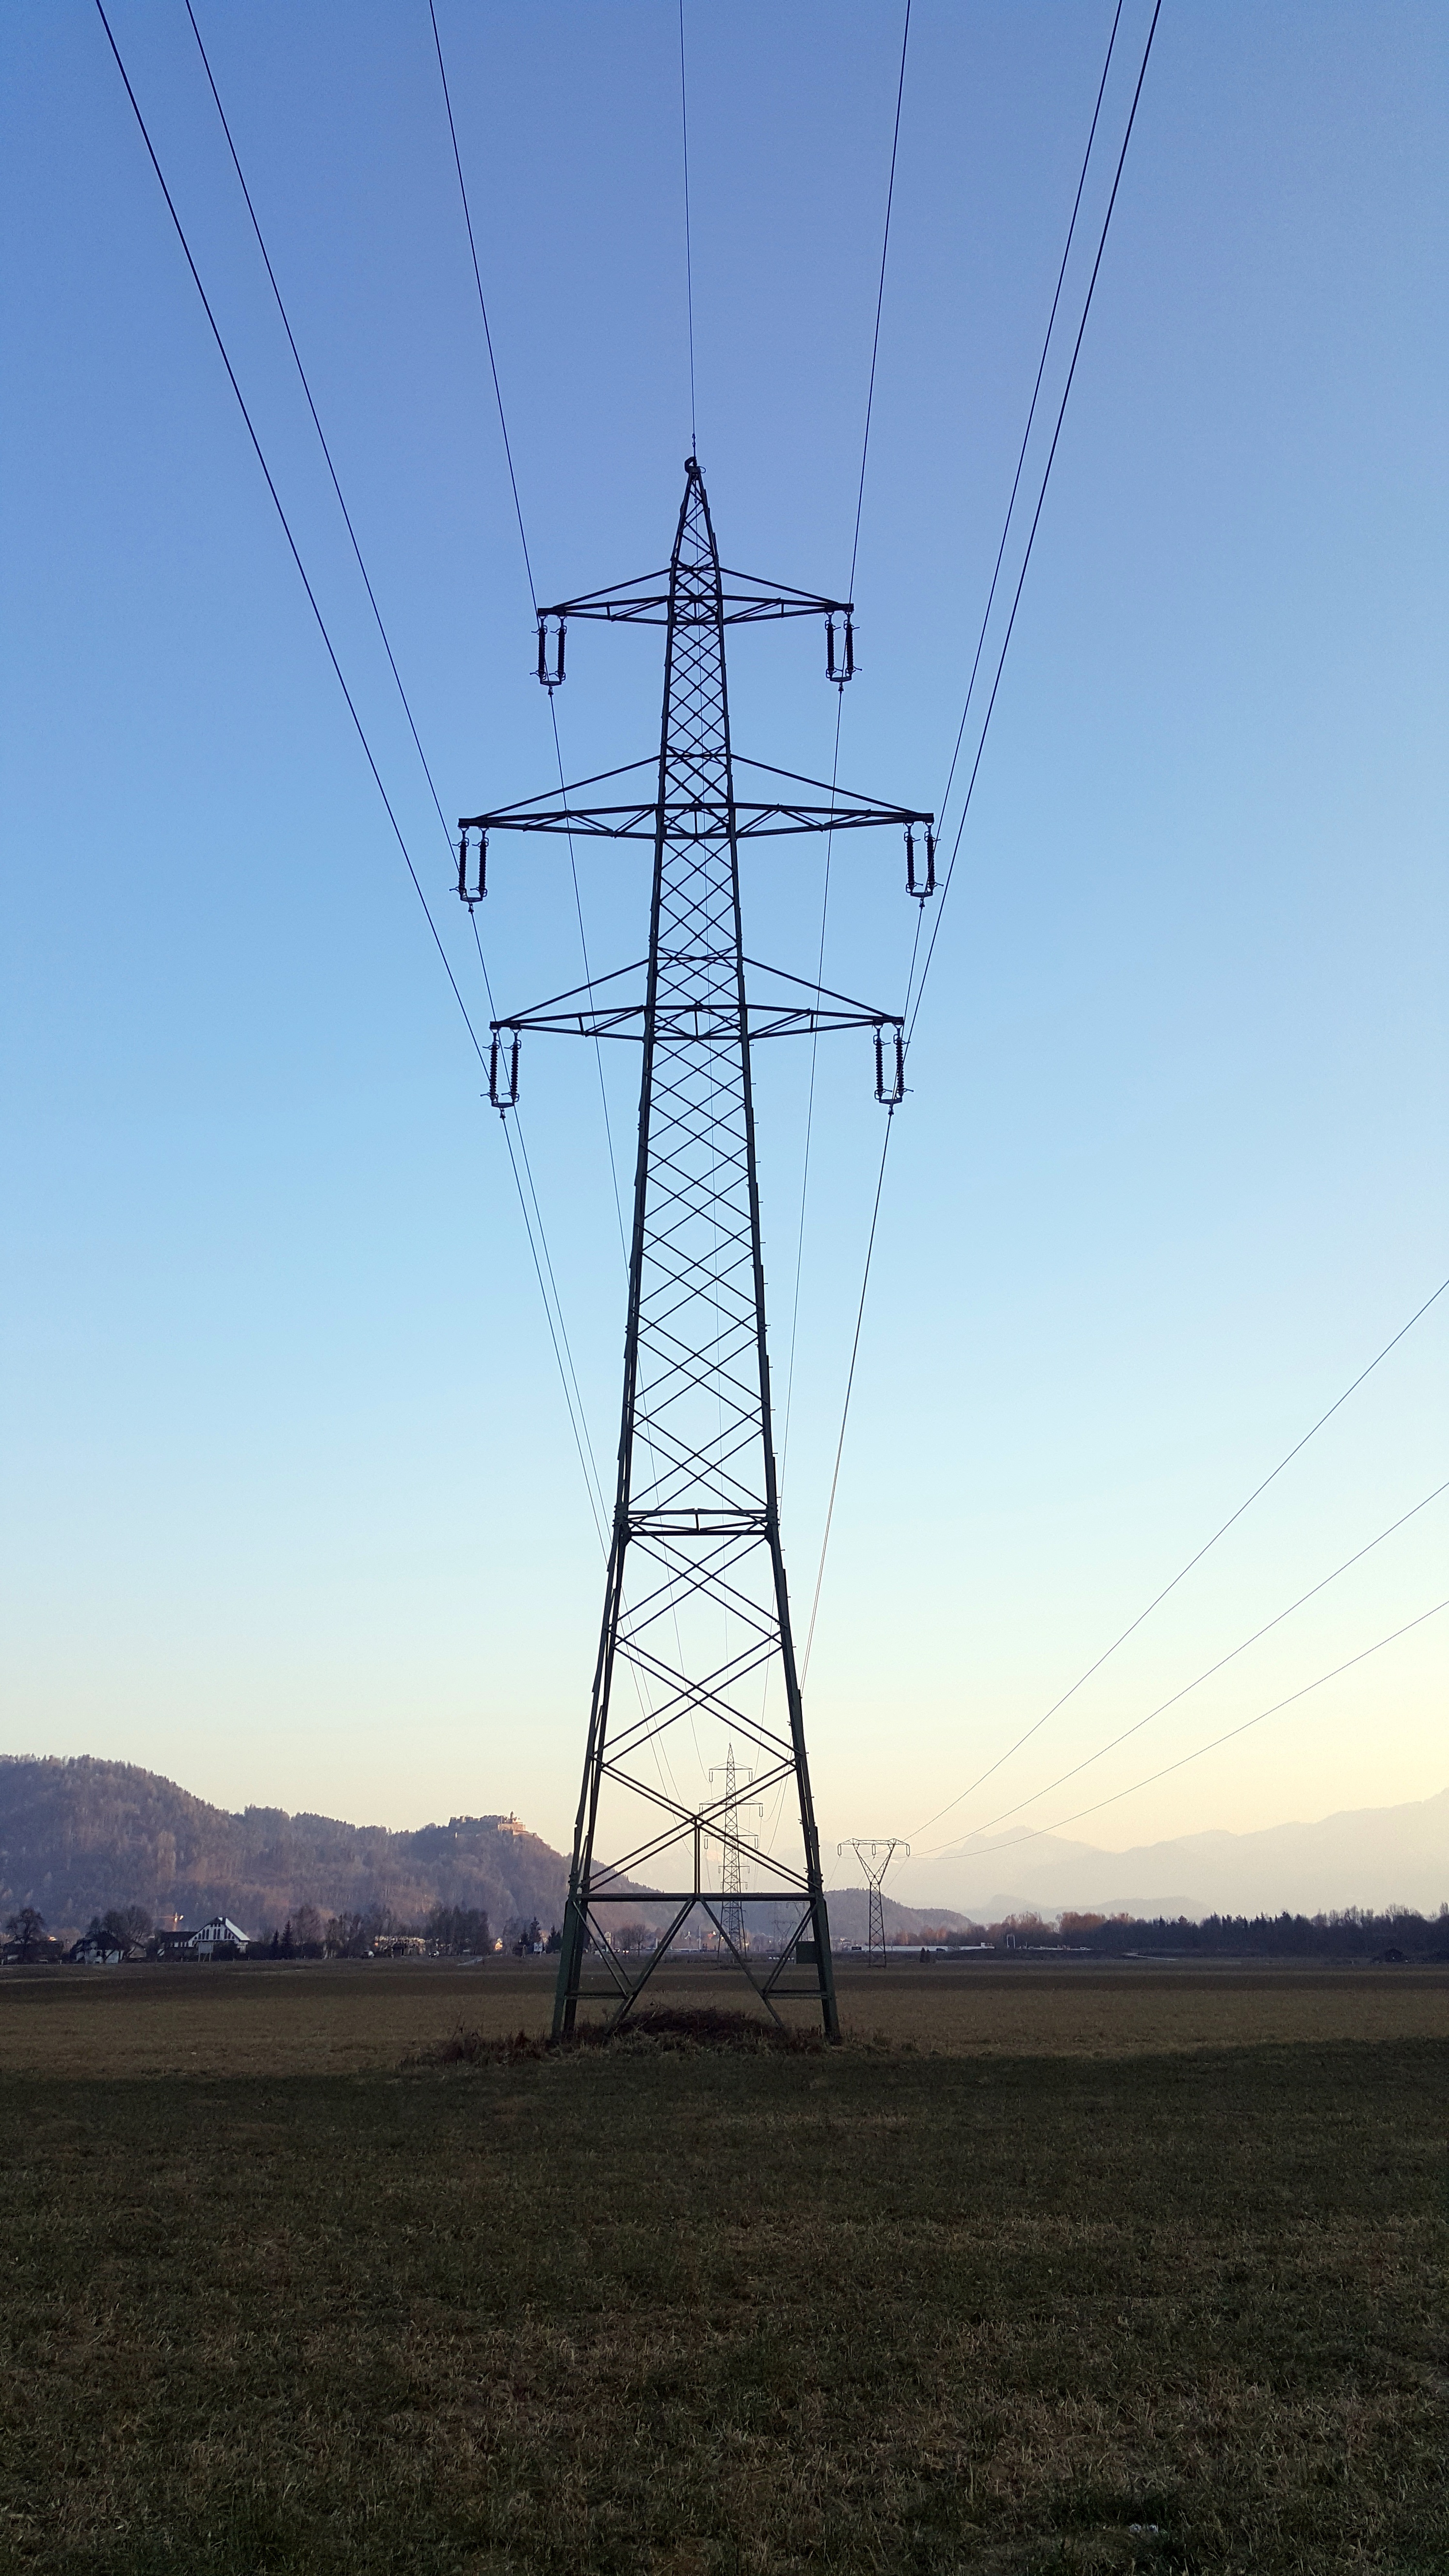
technology, wind, line, tower, power line, mast, electricity, energy, current, pylon, upper lines, strommast, power poles, power lines, electricity market, transmission tower, electricity pylon, outdoor structure, electrical supply, overhead power line